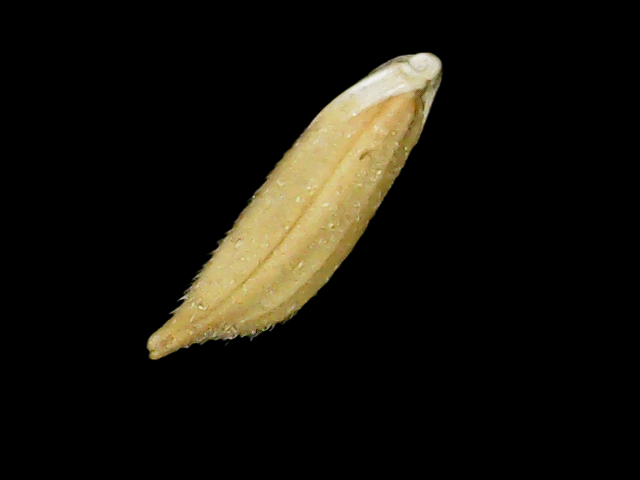
Rice variety: Binadhan12